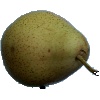
Label: pear_forelle